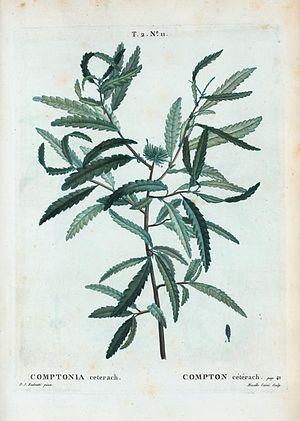
Comptonia ceterach = Compton cétérach.